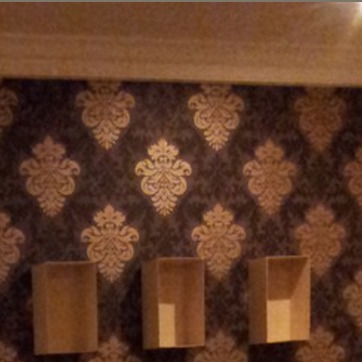
Material: wallpaper